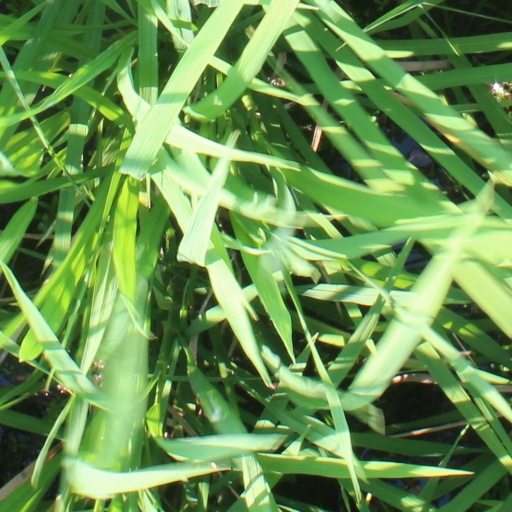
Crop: rice